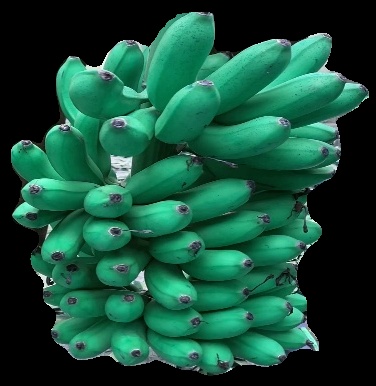
Variety: rasbale
Grade: grade1